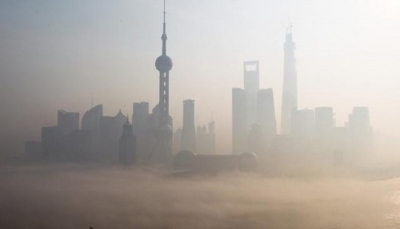
Weather: foggy or hazy